Above and Beyond (1952 film)

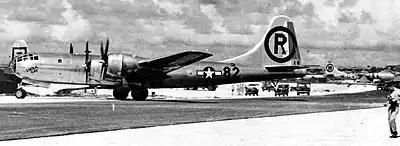
The "Enola Gay", after the Hiroshima mission, entering the hardstand at Tinian.

The film was suggested by screenwriter Beirne Lay Jr., a Colonel in the Air Force Reserve, to General Curtis LeMay, then commander of the Strategic Air Command (SAC), who had discussed with Lay the problem of the high rate of divorce among flight crews. A film depicting the problems might help raise morale.